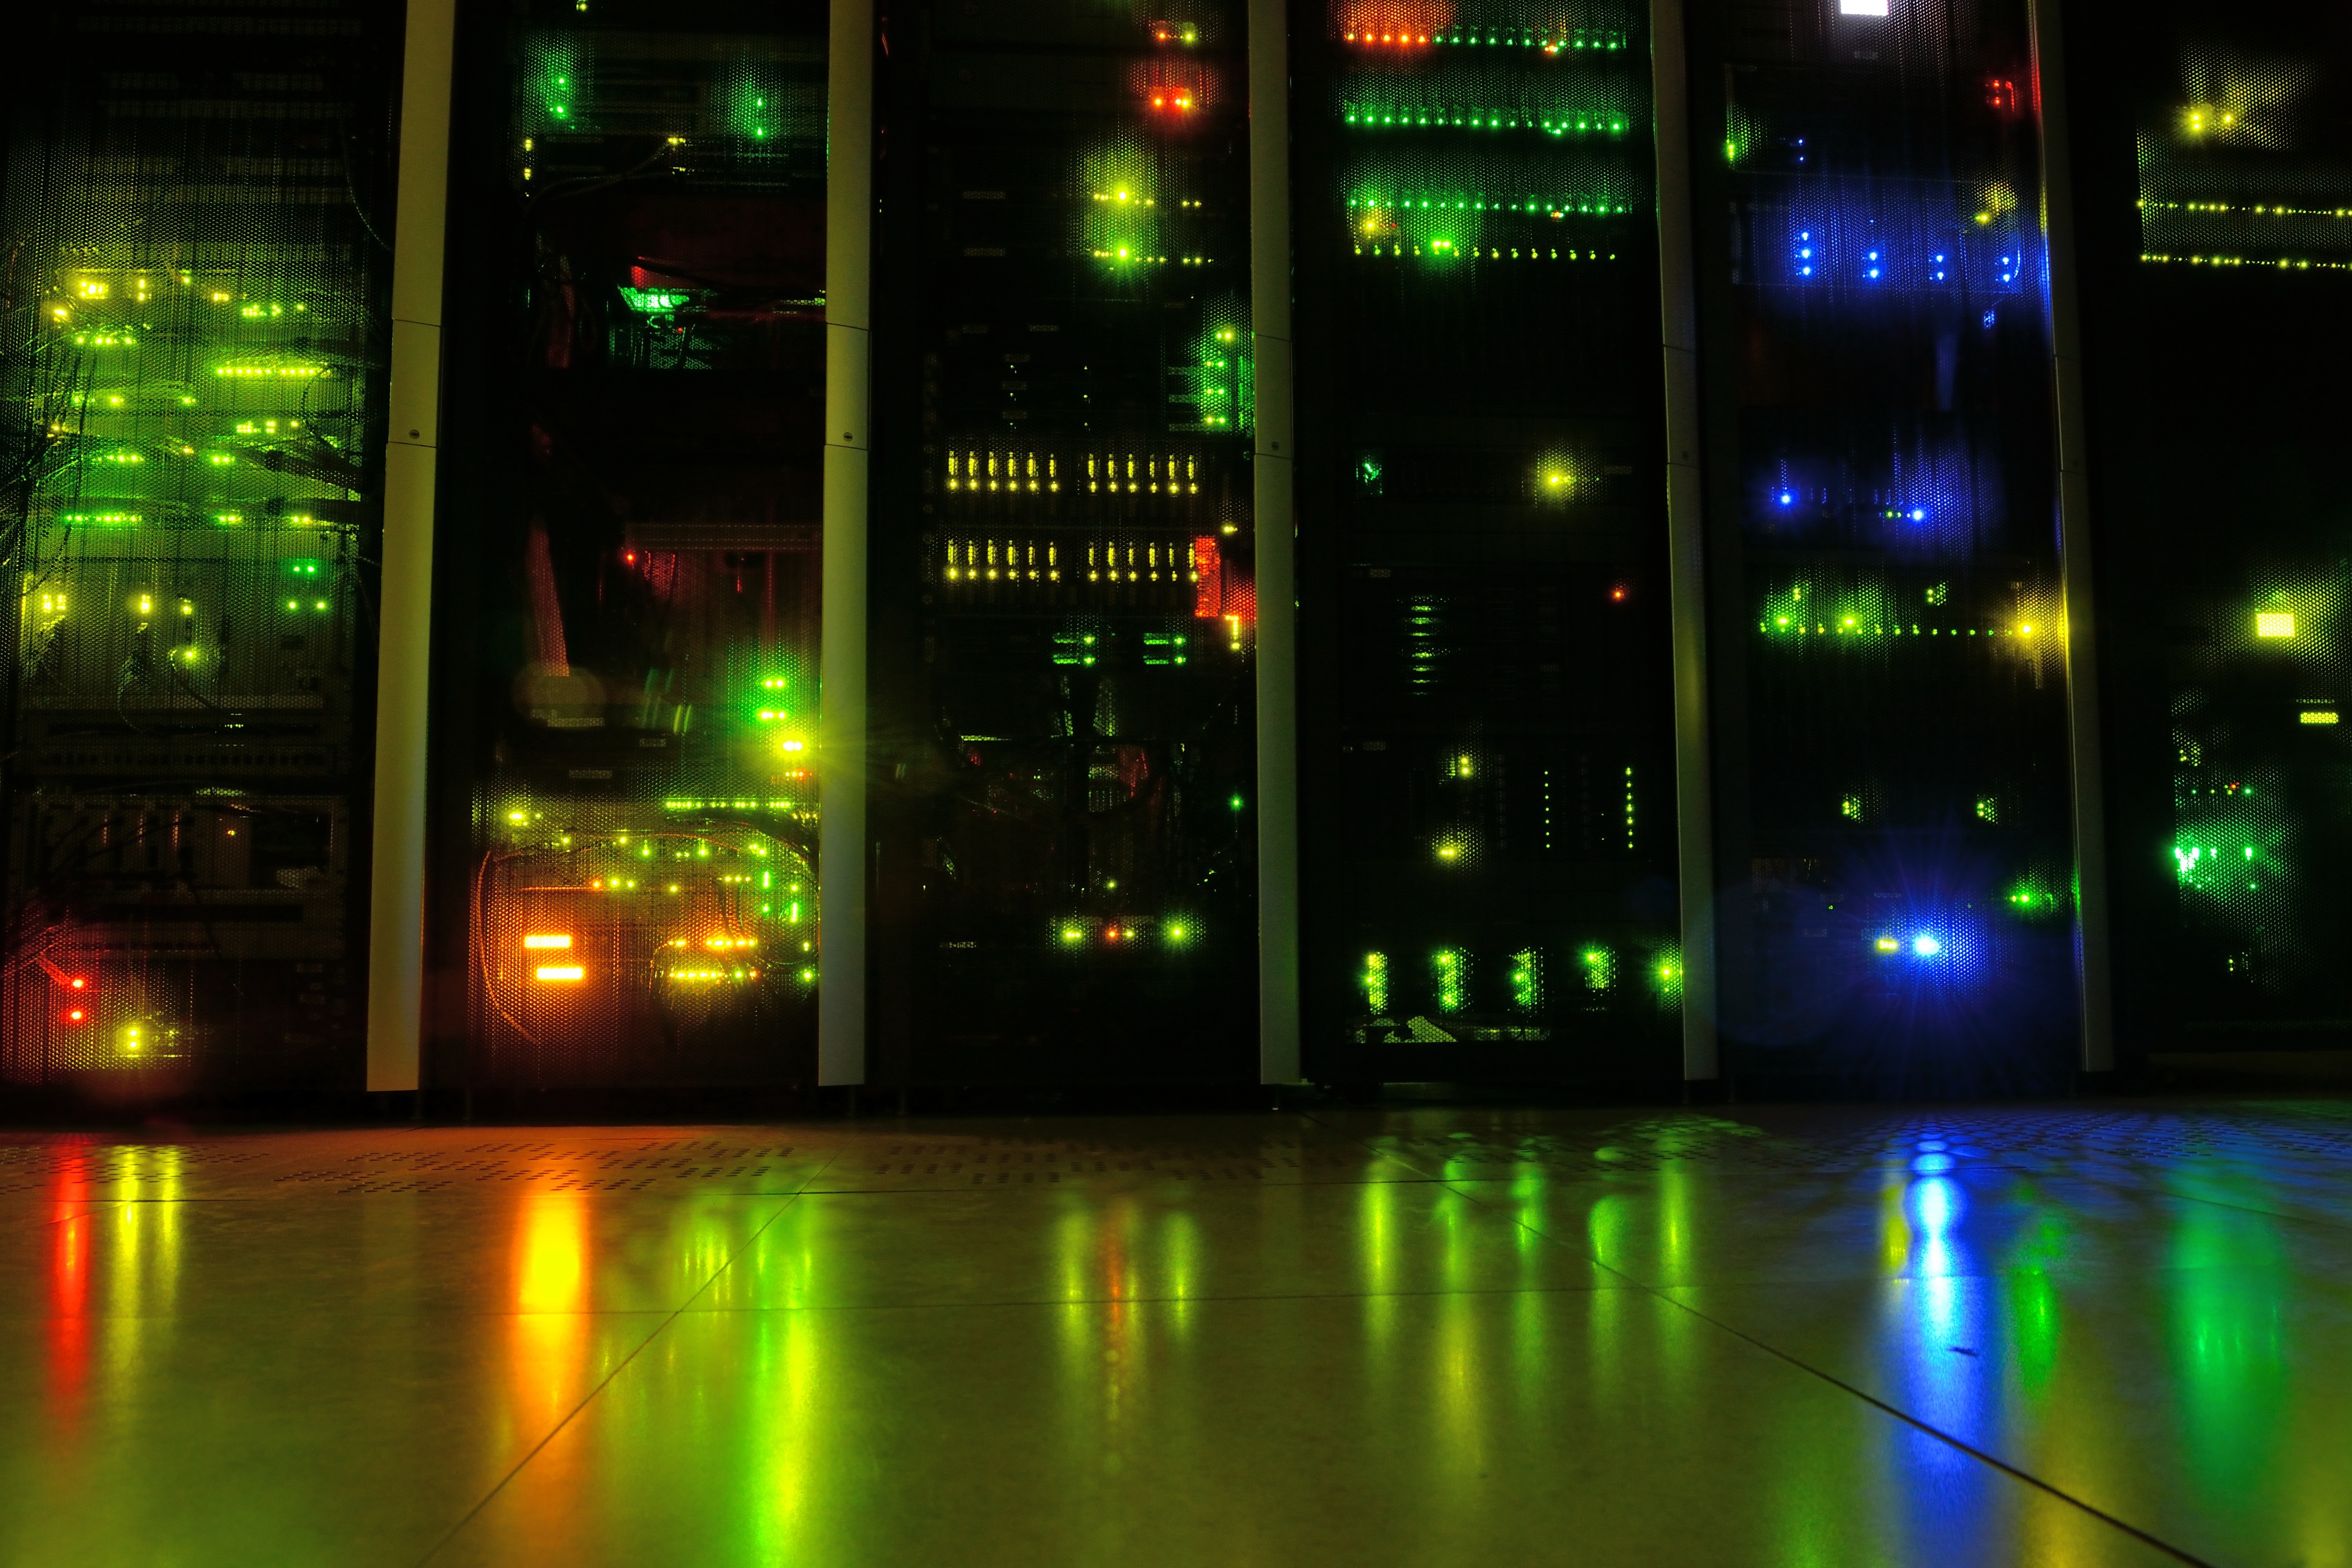
light, night, reflection, room, network, server, screenshot, leds, datacenter